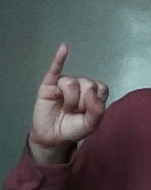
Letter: meem